Holocaust denial

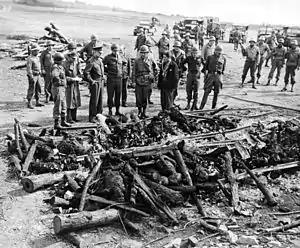
April 12, 1945: Generals Dwight D. Eisenhower, Omar Bradley and George S. Patton inspect an improvised crematory pyre at Ohrdruf concentration camp.

In 1945, General Dwight D. Eisenhower, Supreme Allied Commander, anticipated that someday an attempt would be made to recharacterize the documentation of Nazi crimes as propaganda and took steps against it. Eisenhower, upon finding the victims of Nazi concentration camps, ordered all possible photographs to be taken, and for the German people from surrounding villages to be ushered through the camps and made to bury the dead.